Robert Ford Gagen

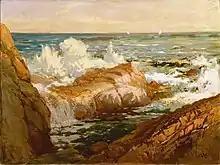
"Late Afternoon" (1923), National Gallery of Canada

Robert Ford Gagen, was born in London, England. He came to Canada with his parents in 1862, and settled at Harpurhey, now Seaforth, in Huron County, Ontario. William Nicoll Cresswell, an artist who lived near Seaforth, began to teach him drawing and painting in 1863. Afterwards, Gagen went to Toronto and entered a painting class with George Gilbert. In 1872, John Arthur Fraser hired Gagen to work at Notman and Fraser as a painter of water color portraits and miniatures on a photographic base: he remained there till 1878.